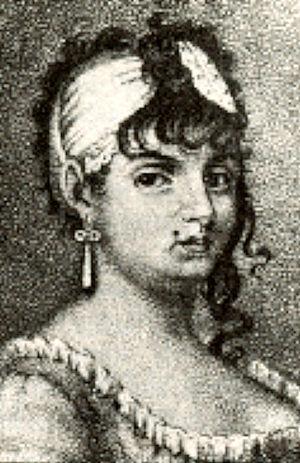
"Aureliano in Palmira est un opéra en deux actes de Gioachino Rossini sur un livret italien attribué usuellement à Giuseppe Felice Romani, mais parfois également supposé d'un certain Gian Francesco Romanelli, par ailleurs totalement inconnu. La partition mentionnant le nom du librettiste ne porte que les initiales ""G. F. R."", d'où l'incertitude à ce sujet.